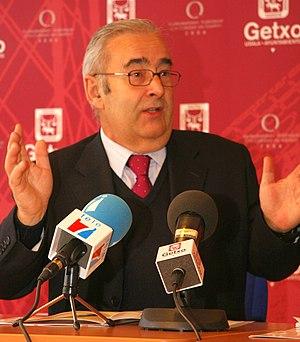
Xabier Kintana, né le 13 octobre 1946 à Bilbao, est un philologue, écrivain et académicien basque espagnol de langue basque. Il est membre de l'Académie de la langue basque et membre honoraire de l'Académie de l'Aragonais.